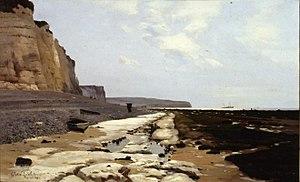
Elodie La Villette, Chemin de Bas Fort Blanc, 1885, Huile sur toile, Musée de Morlaix
Élodie La Villette, née Élodie Jacquier à Strasbourg le 12 avril 1842 et morte à Saint-Pierre-Quiberon en 1917, est une artiste peintre française.